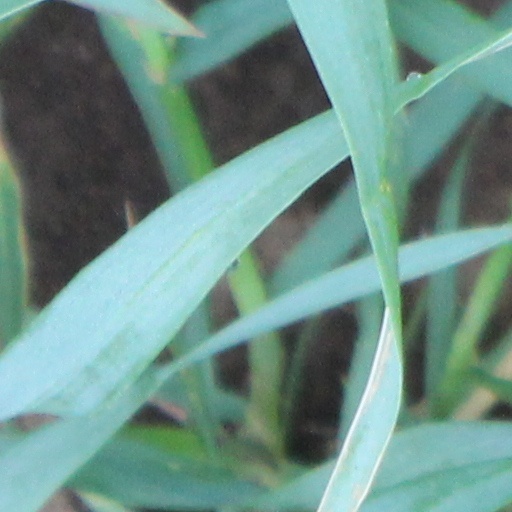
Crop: wheat